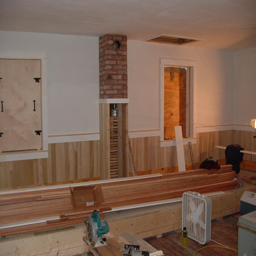
the entire room is finished with wainscoting .